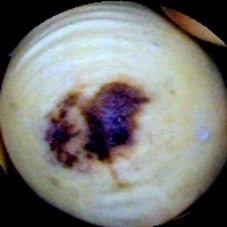
Label: Spotted